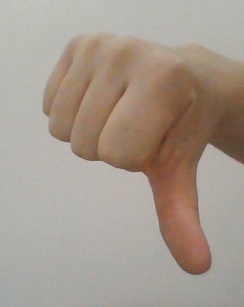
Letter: waw